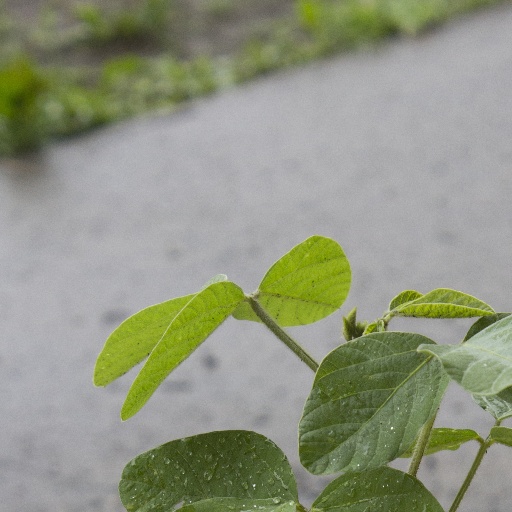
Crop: soybean